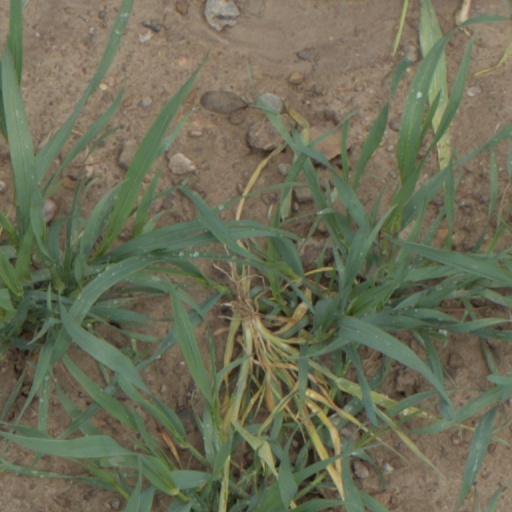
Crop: wheat